Chak District

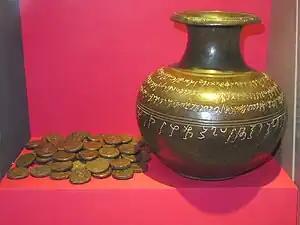
Wardak Vase and coins in the British Museum

Outside the district of Chak there are many ancient Buddhist remains, including a fortified monastery and six stupas, one of which contained a bronze vase with a Kharoshthi inscription that held 61 Kushan coins, which is now in the British Museum's collection.